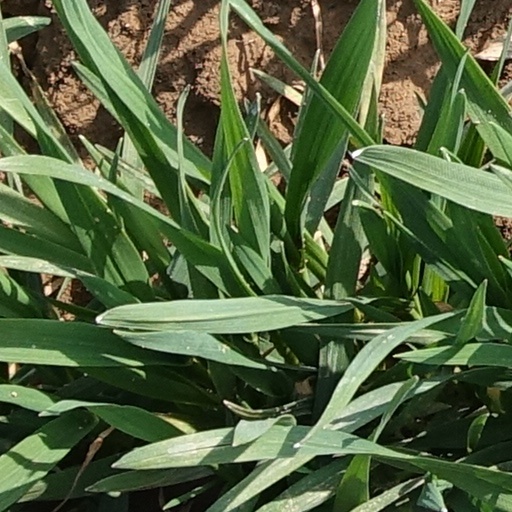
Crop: wheat